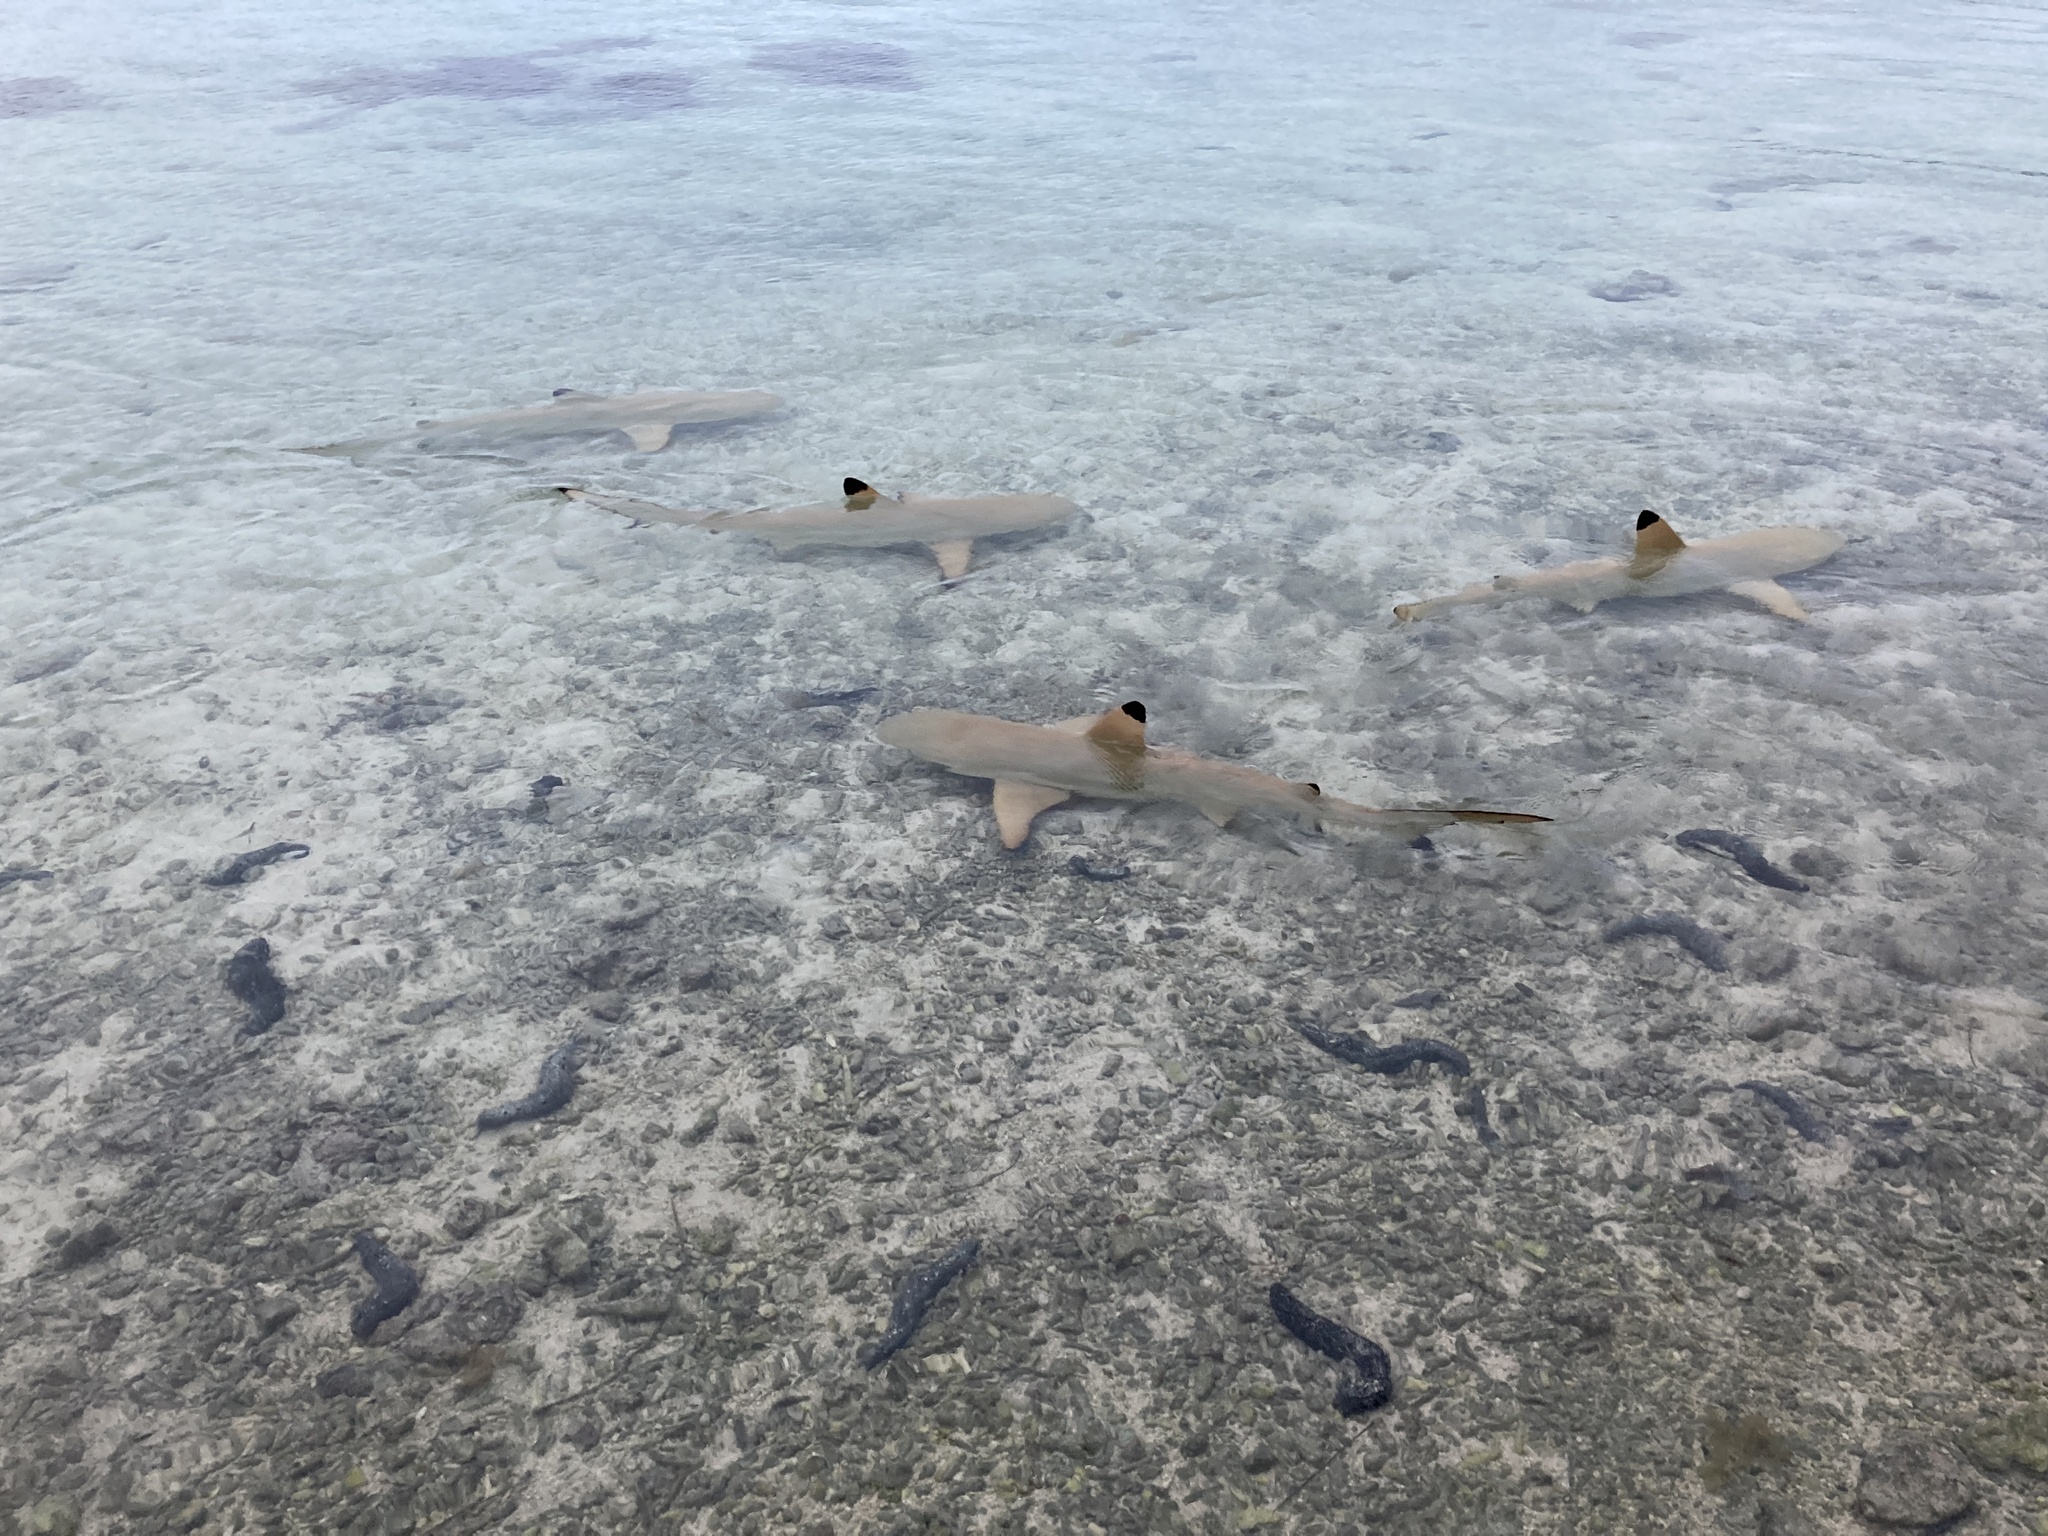
Carcharhinus melanopterus (Blacktip Reef Shark)